Miren Ortubay Fuentes

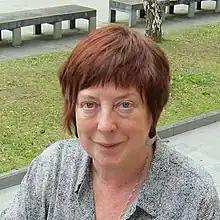
Miren Ortubay Fuentes (2017)

Miren Ortubay Fuentes (Vitoria, 1958) is a Spanish lawyer and criminologist, as well as a professor at the University of the Basque Country (UPV/EHU), specializing in gender-related violence and prisoners' rights.